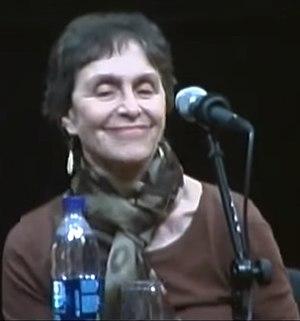
Alix Kates Shulman, née le 17 août 1932 est une écrivaine, romancière et féministe radicale américaine. Figure de la « seconde vague féministe », elle est surtout connue pour son premier roman à succès, Memoirs of an Ex-Prom Queen en 1972.